Brow ridge

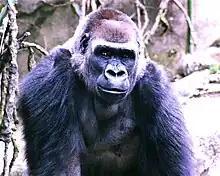
Gorilla with a frontal torus

The size of these ridges varies also between different species of primates, either living or fossil. The closest living relatives of humans, the great apes and especially gorillas or chimpanzees, have a very pronounced supraorbital ridge, which has also been called a "frontal torus," while in modern humans and orangutans, it is relatively reduced. The fossil record indicates that the supraorbital ridge in early hominins was reduced as the cranial vault grew; the frontal portion of the brain became positioned above rather than behind the eyes, giving a more vertical forehead.